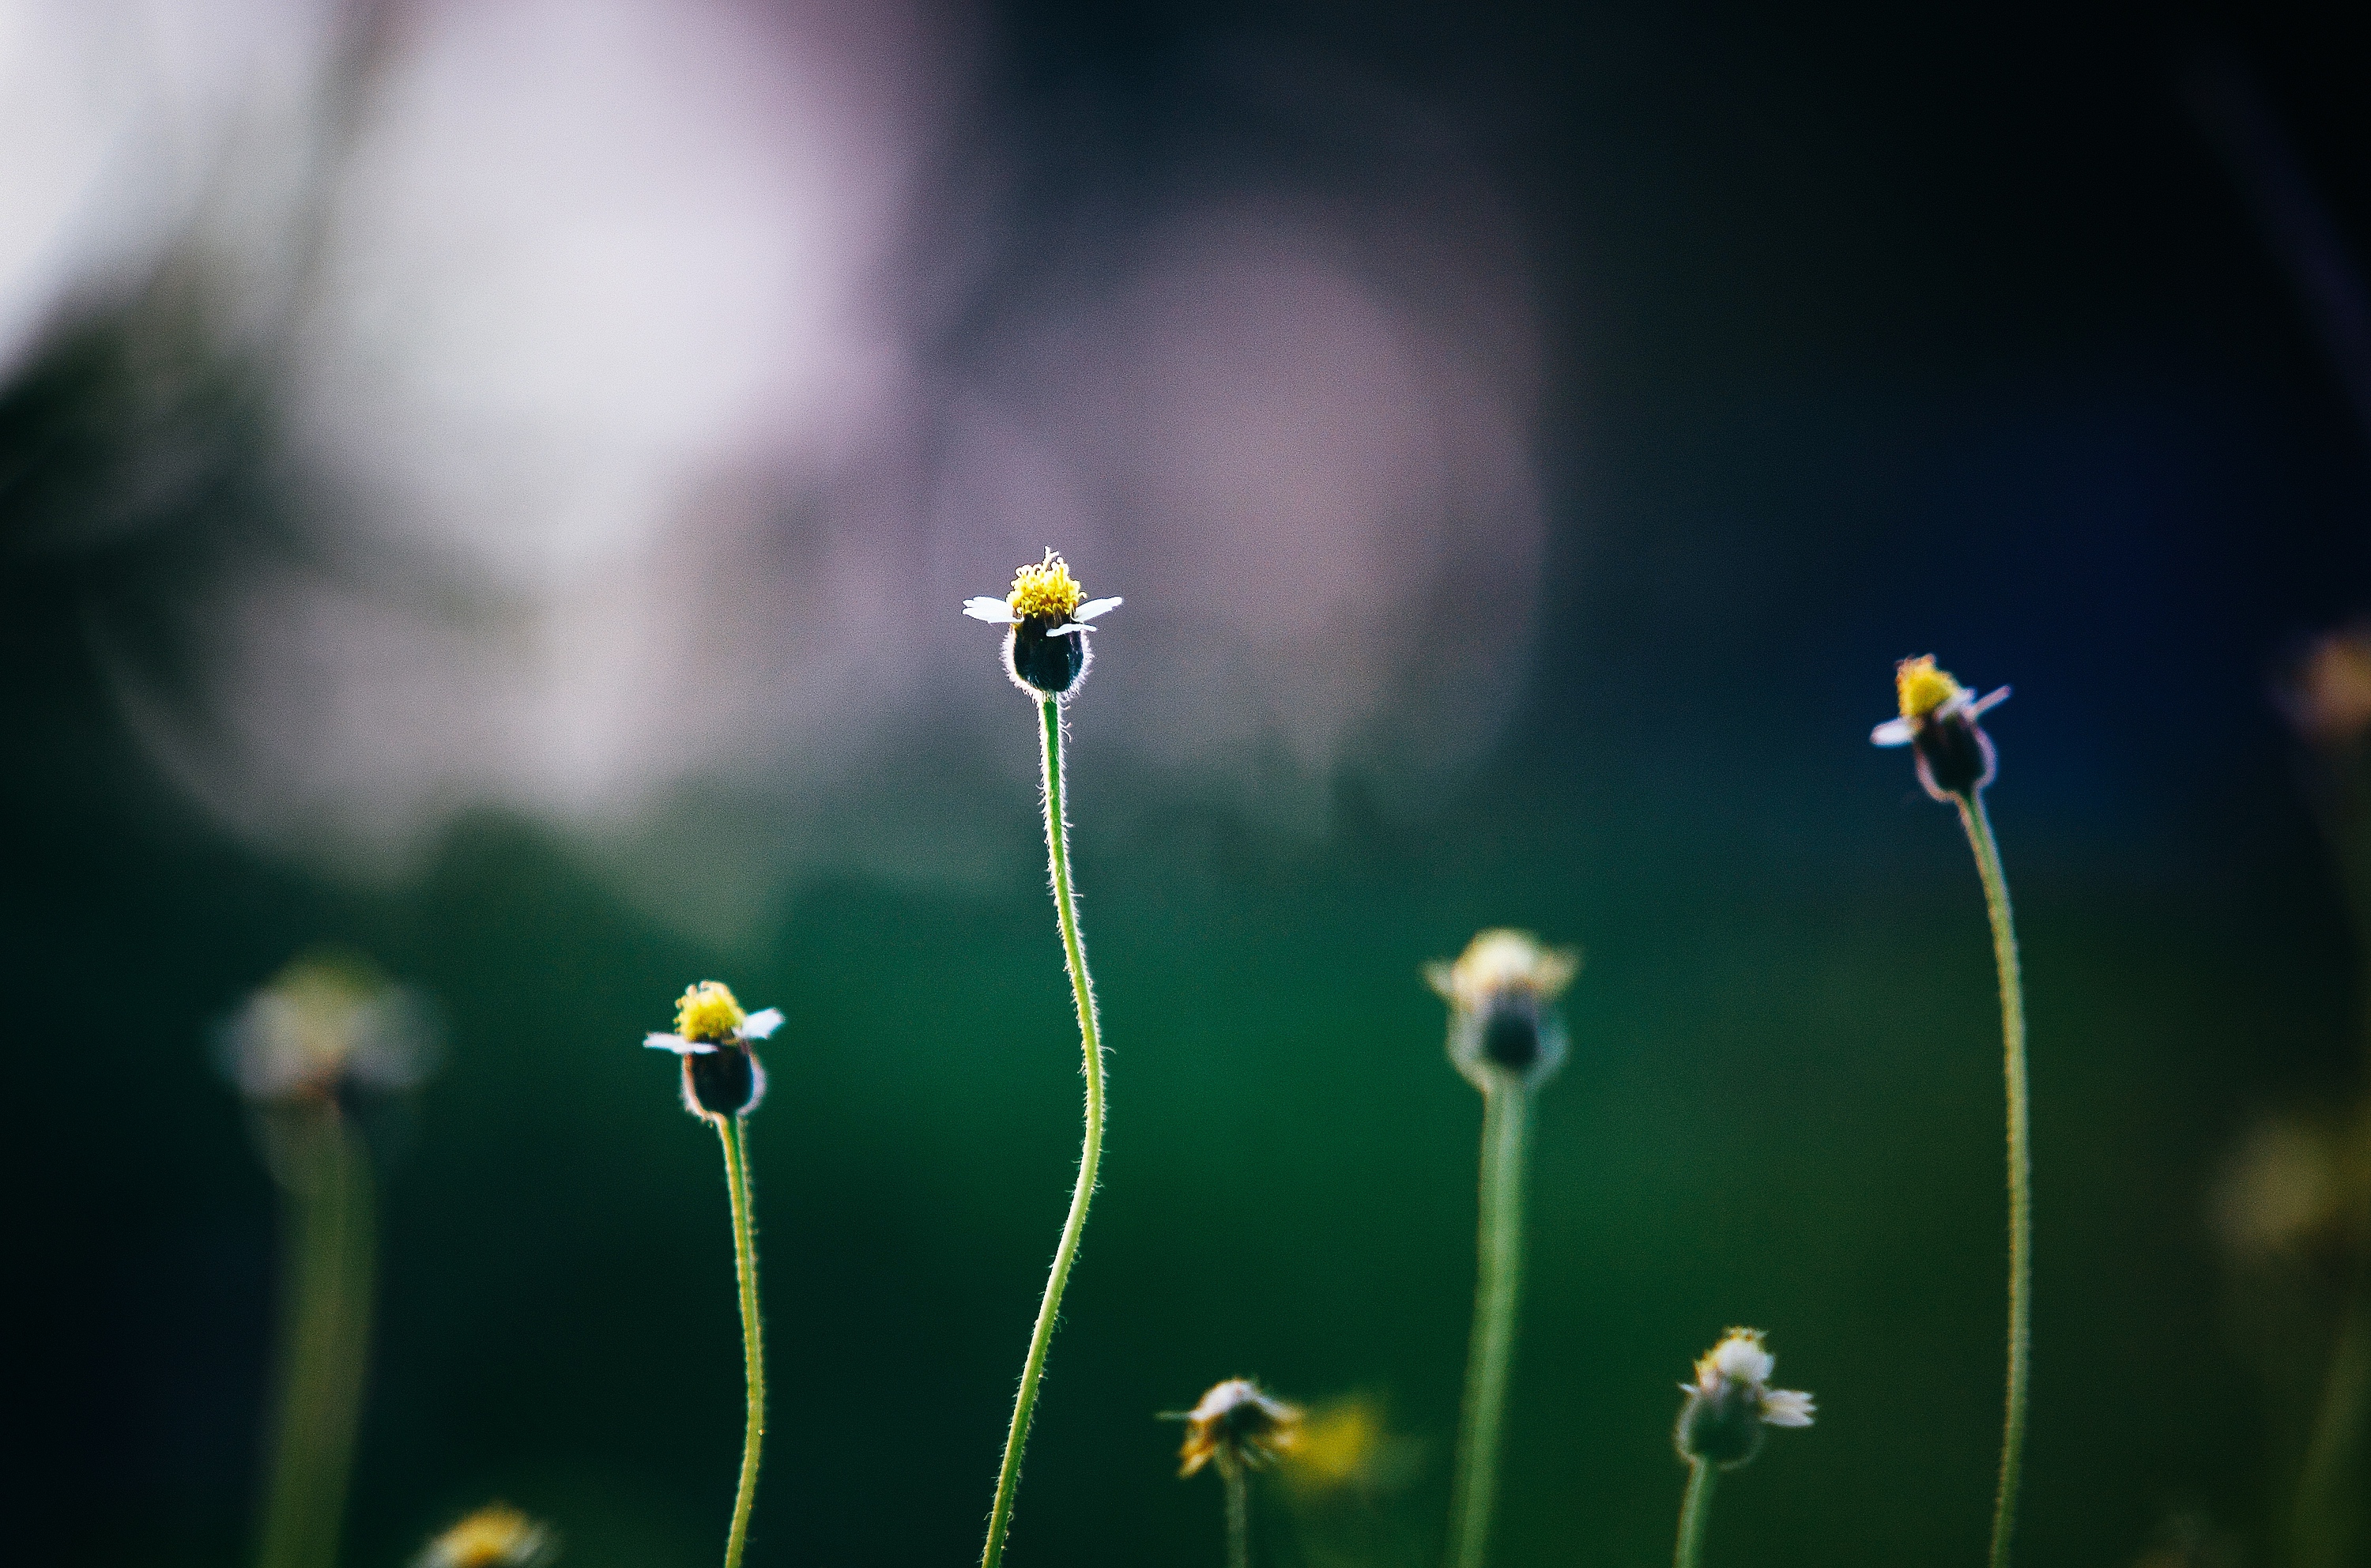
flower, nature, green, water, yellow, macro photography, plant, grass, close up, grass family, spring, wildflower, flowering plant, photography, plant stem, petal, meadow, daisy family, daisy, dandelion